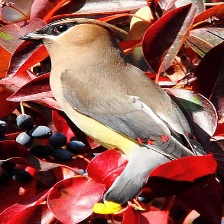
Species: CEDAR WAXWING
Scientific name: BOMBYCILLA CEDRORUM